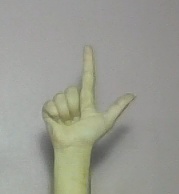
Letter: laam